SpeF leader

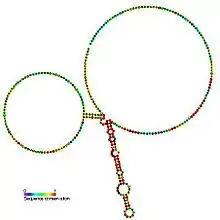
Predicted secondary structure and sequence conservation of speF

SpeF is a putative "cis"-acting element identified in several gram negative alpha proteobacteria. It is proposed to be involved in regulating expression of genes involved in polyamide biosynthesis.